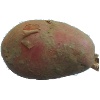
Label: red_potato